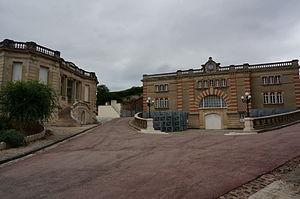
Maison de champagne Ayala .
Ayala est une maison de Champagne fondée en 1860 par Edmond de Ayala ; elle appartient à la société Ayala et Co filiale de la société Champagne Bollinger depuis 2005. Aujourd’hui, la maison Ayala est connue pour son Champagne nature. Ce fut en effet la toute première Maison à décliner sa gamme en version classique et nature.